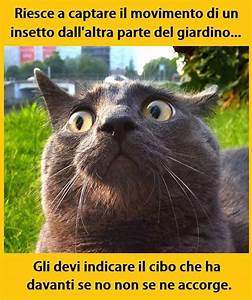
Label: cat